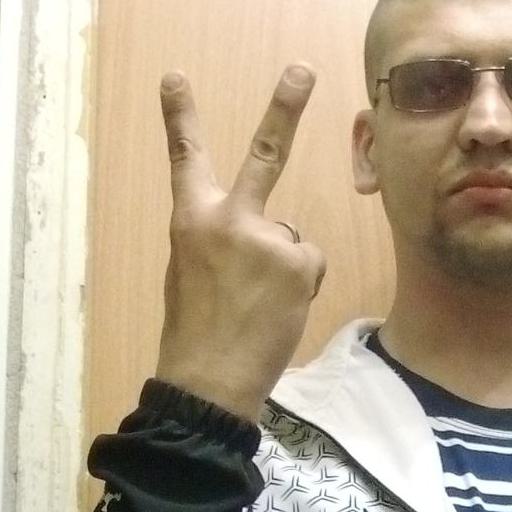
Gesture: peace_inverted